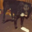
Label: dog